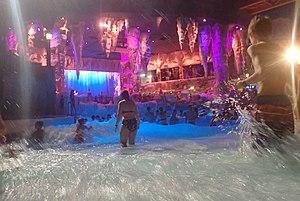
Rulantica est un parc aquatique ouvert depuis le 28 novembre 2019.